Renault Tracer

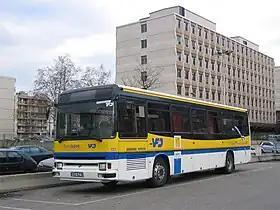
Renault Tracer

The Renault Tracer (R332A) is a class of buses produced by the bus division of Renault Trucks from 1991 to 2001.